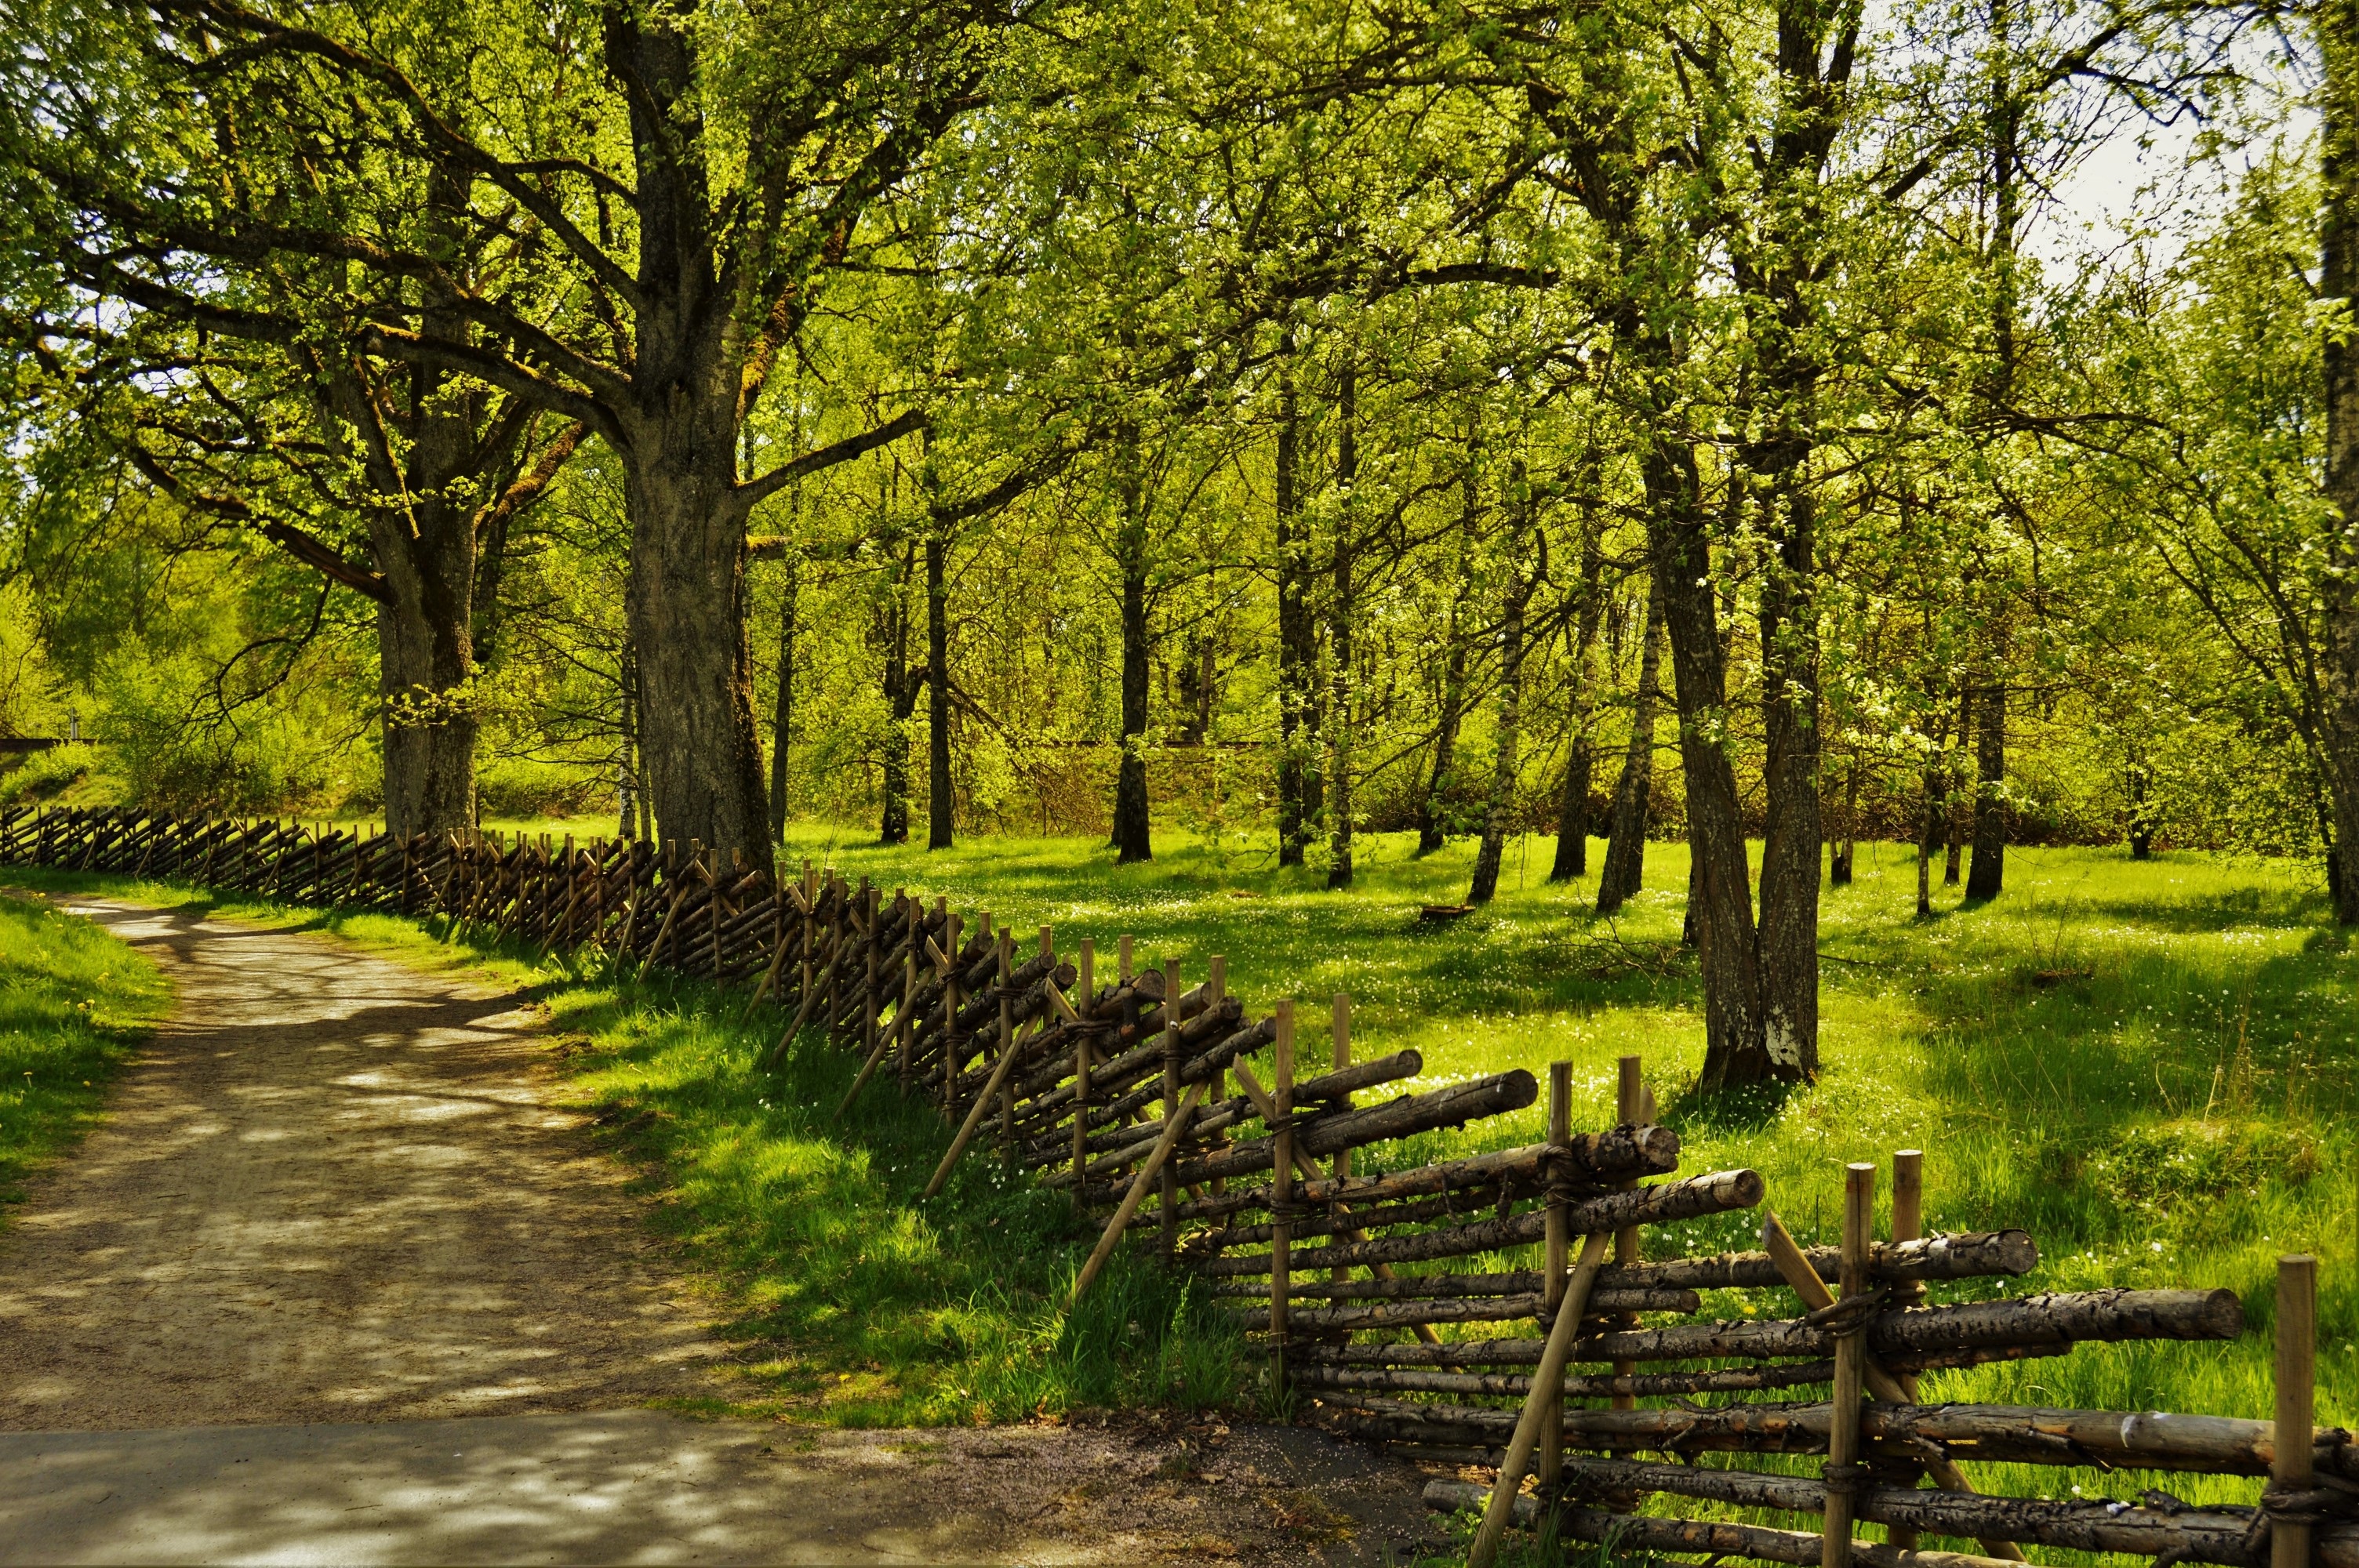
landscape, tree, nature, forest, grass, plant, trail, meadow, sunlight, leaf, flower, green, autumn, park, botany, garden, season, deciduous, wetland, grove, woodland, habitat, ecosystem, rural area, biome, natural environment, woody plant